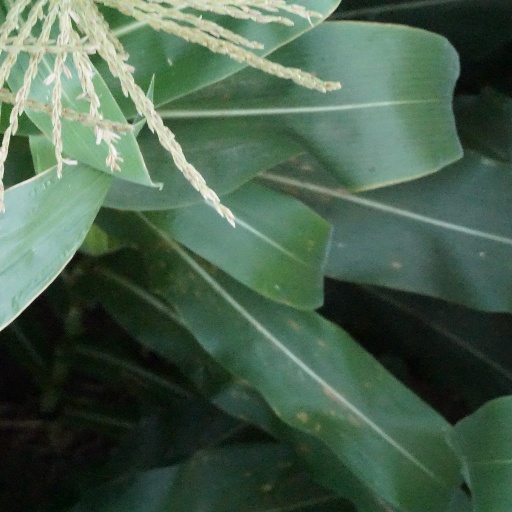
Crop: maize; corn